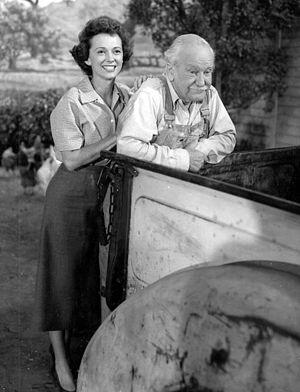
George Cleveland, né le 17 septembre 1885 à Sydney, mort le 15 juillet 1957 à Burbank, est un acteur canadien.